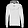
Label: Pullover